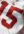
Number: 5